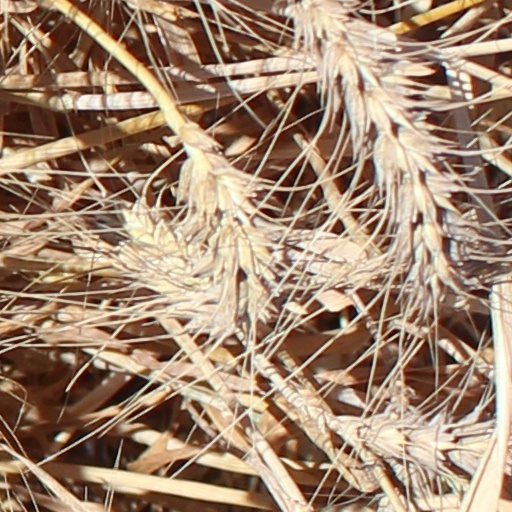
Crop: wheat